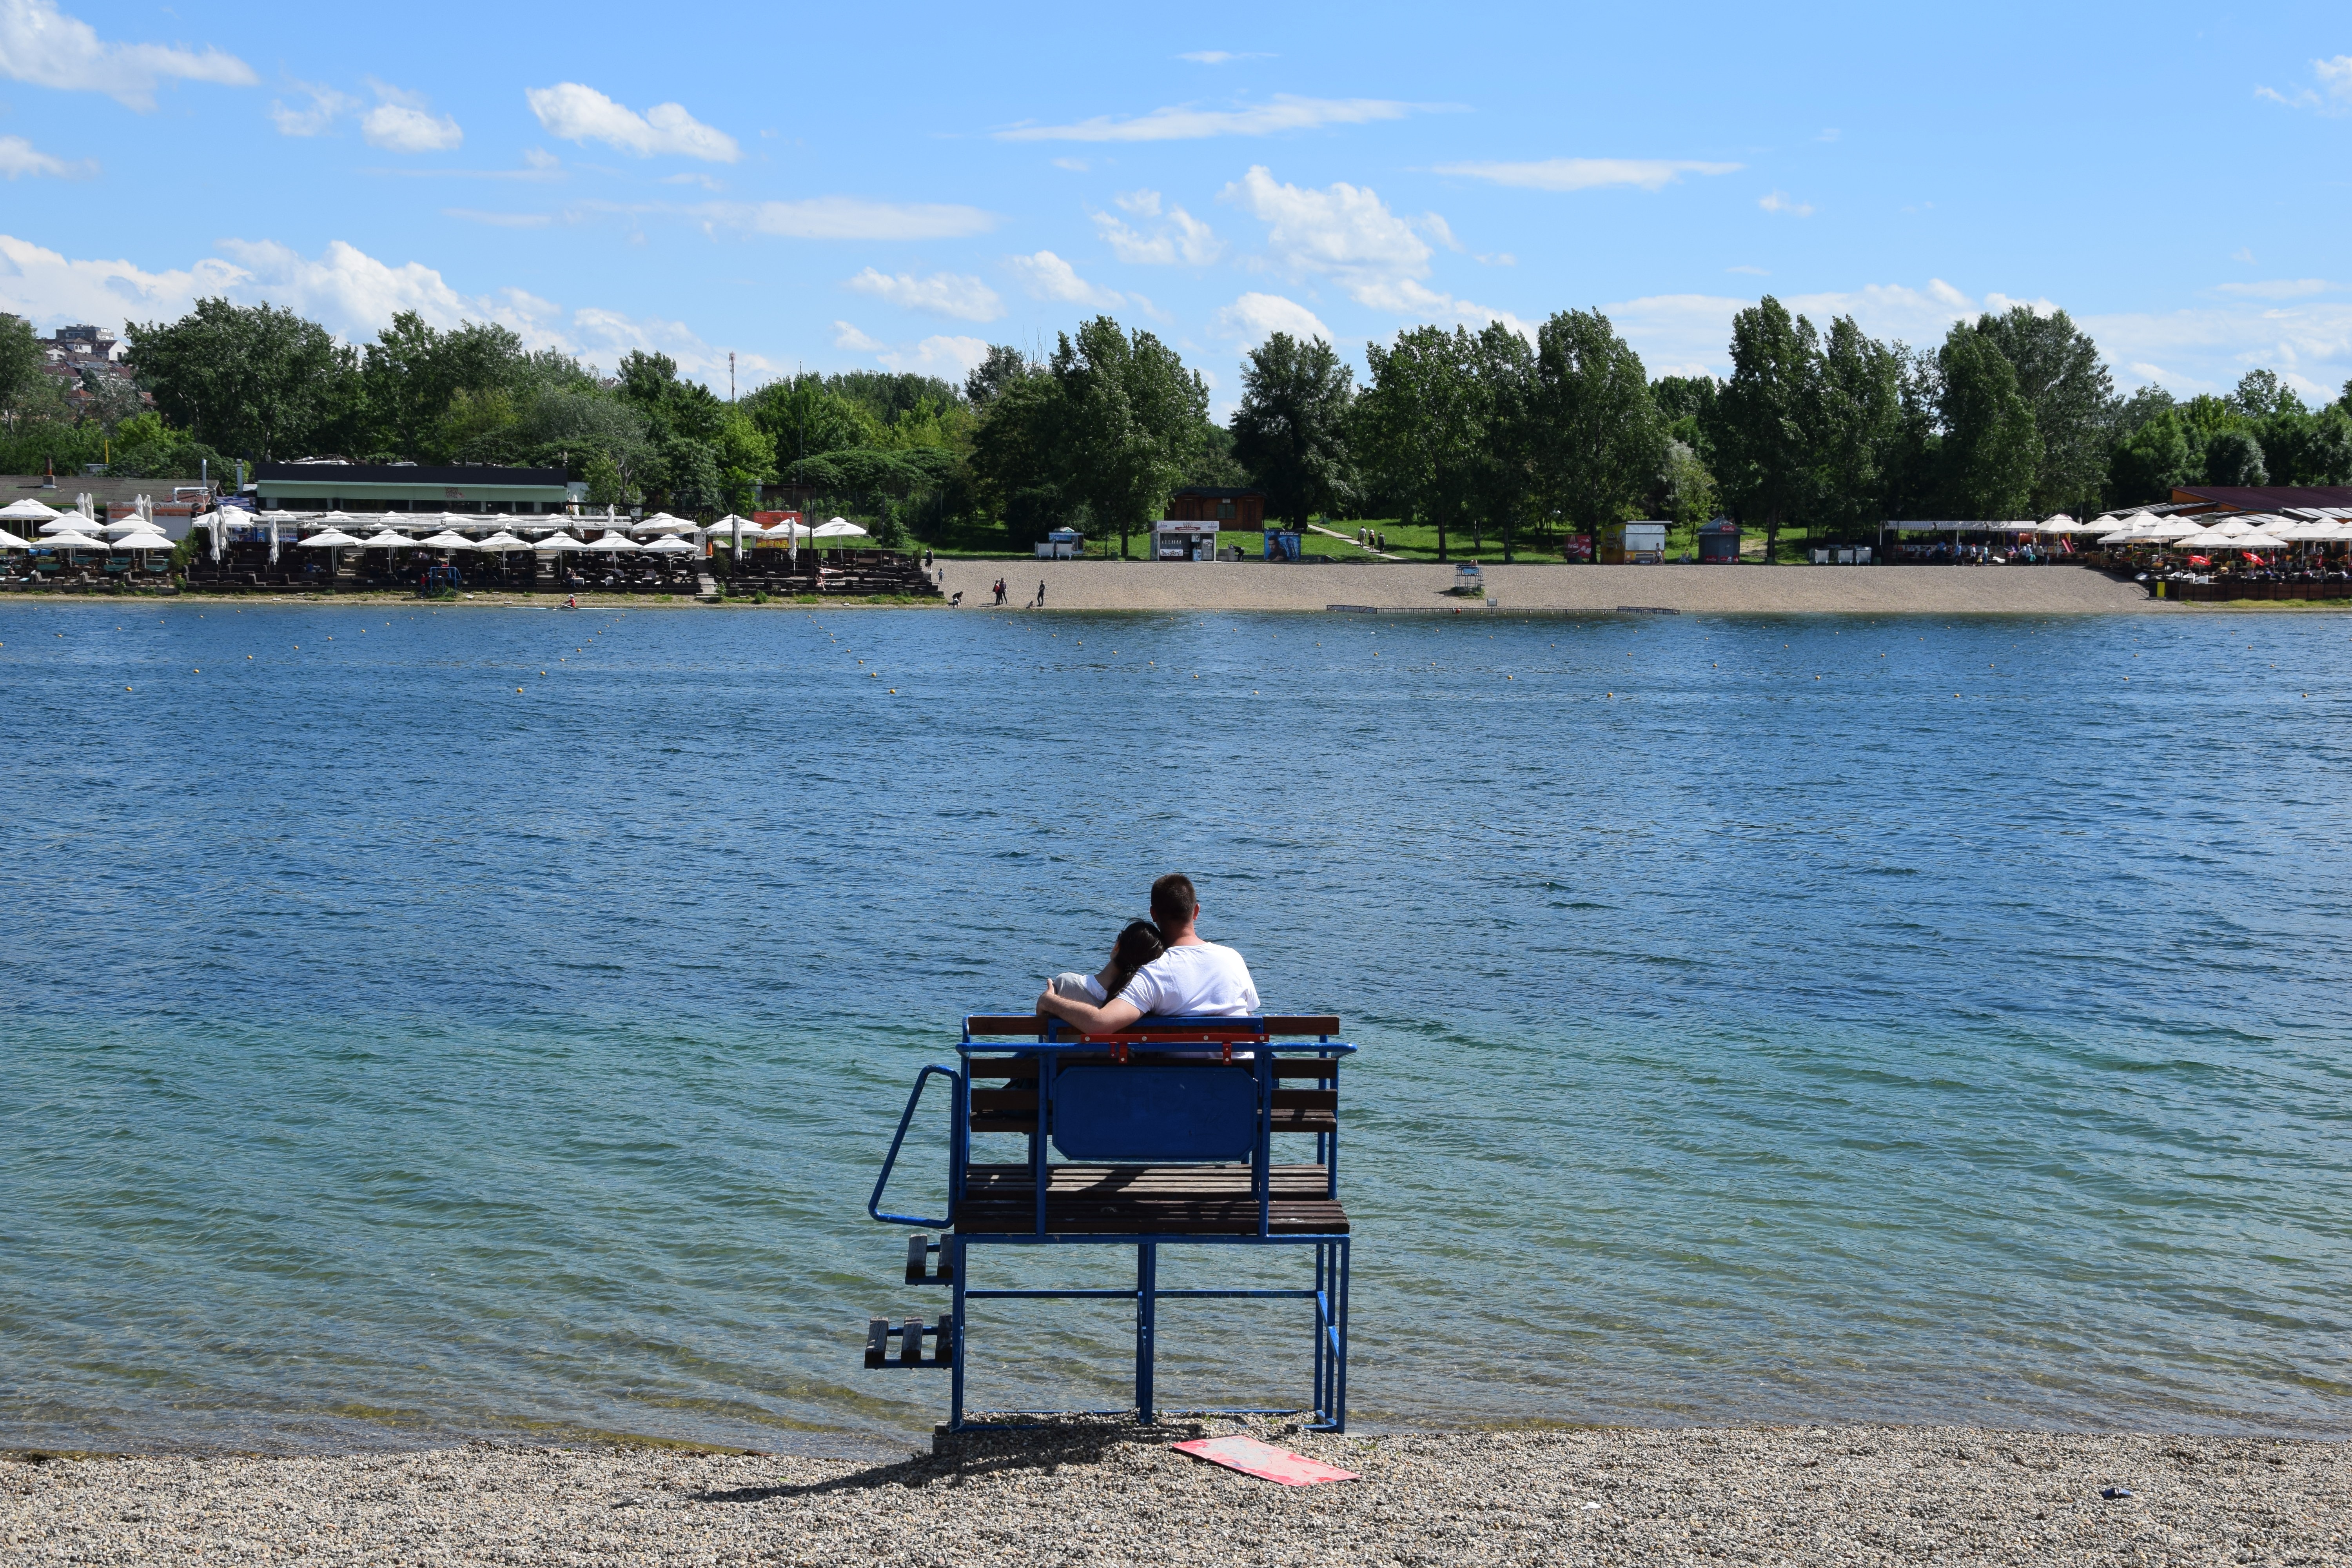
beach, sea, boat, shore, lake, vacation, love, paddle, vehicle, bay, couple, two, body of water, boating, belgrade, watercraft rowing, ada ciganlija